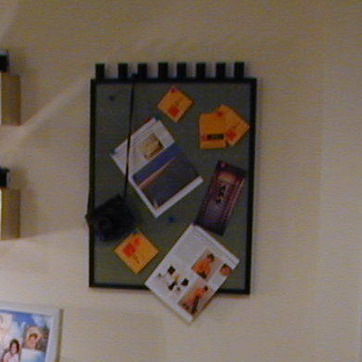
Material: paper